Marl

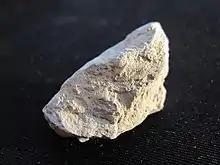
Marl

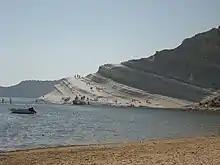
Scala dei Turchi coastal marl formation, southern Sicily

Marl is an earthy material rich in carbonate minerals, clays, and silt. When hardened into rock, this becomes marlstone. It is formed in marine or freshwater environments, often through the activities of algae.